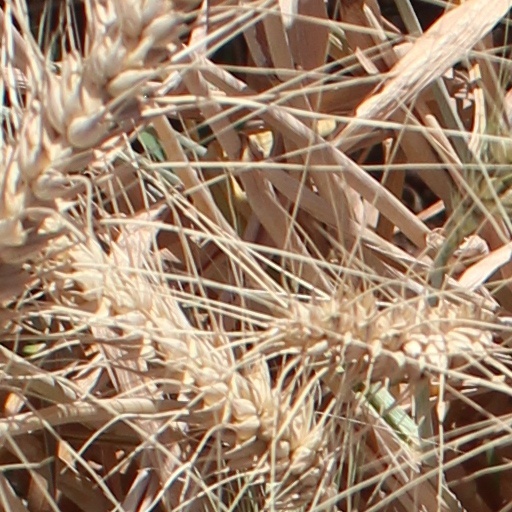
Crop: wheat